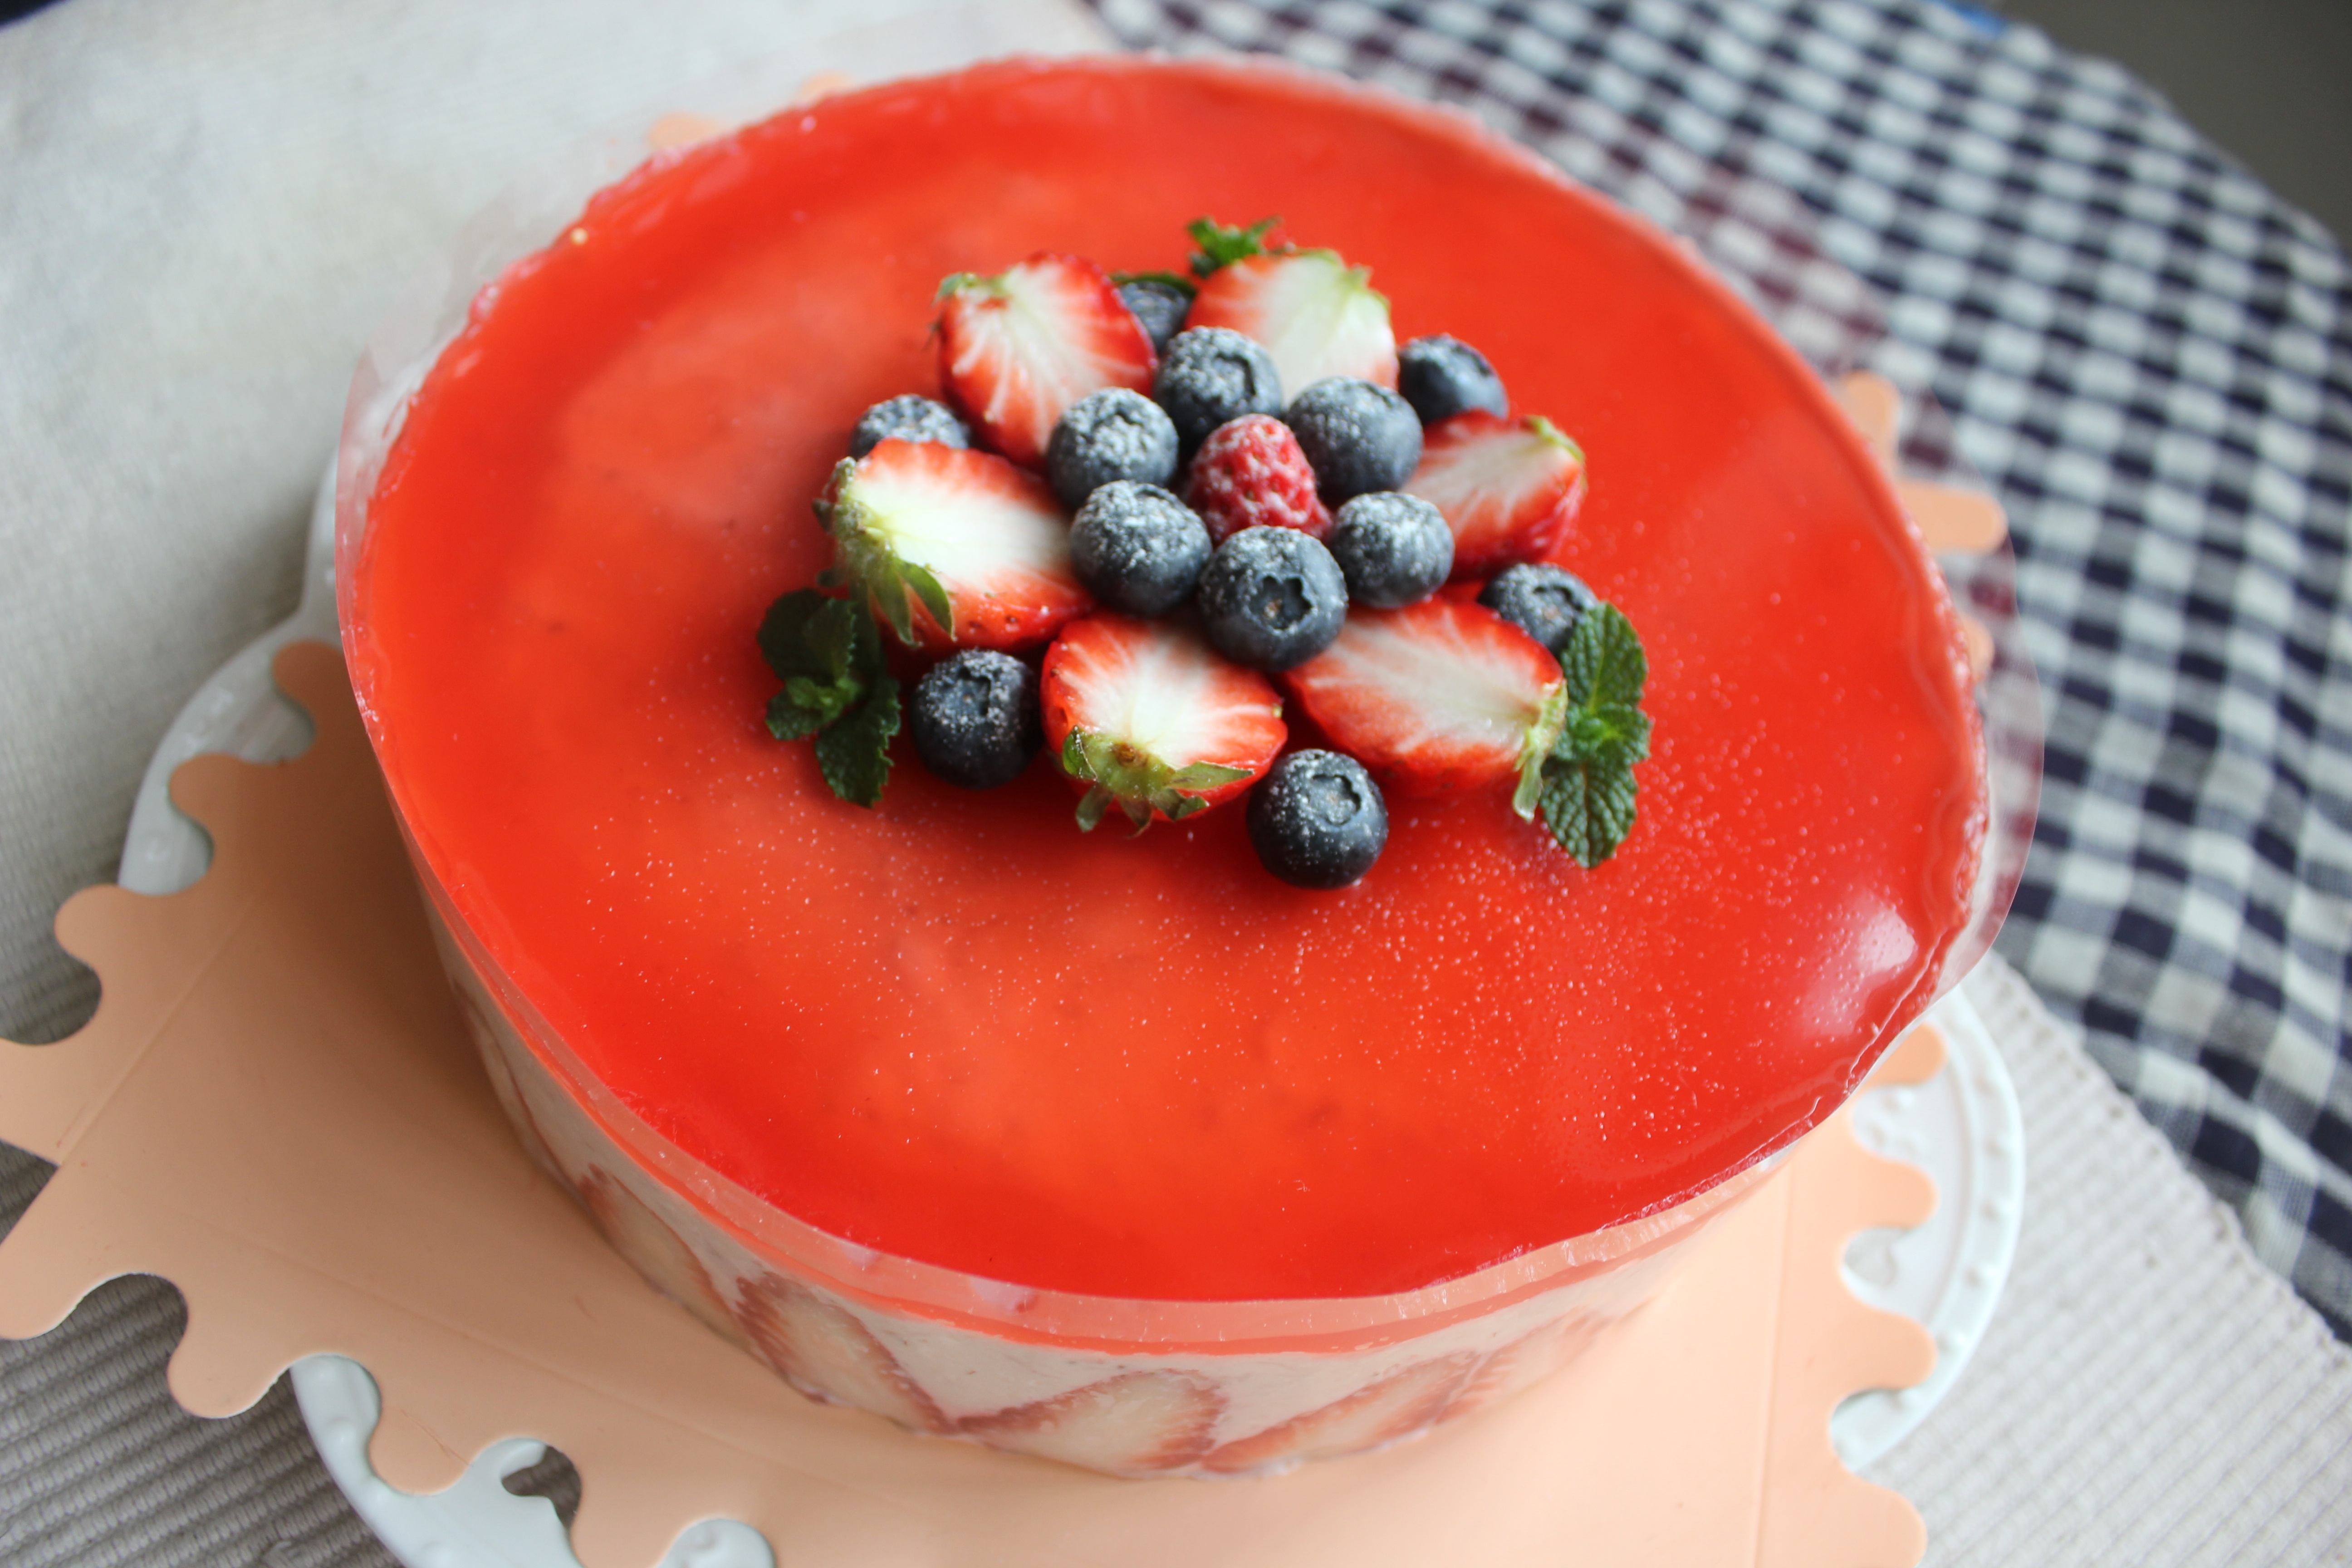
plant, fruit, food, red, produce, vegetable, dessert, watermelon, cake, strawberry, strawberries, melon, flowering plant, land plant, cucumber gourd and melon family